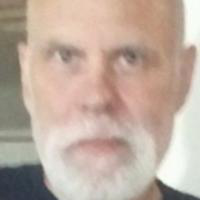
Age group: age 66-80